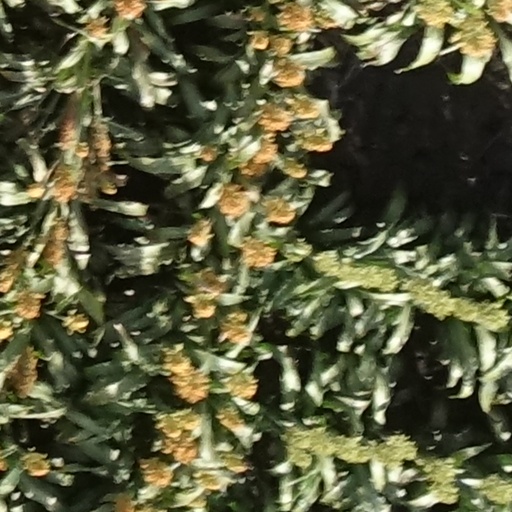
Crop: sorghum